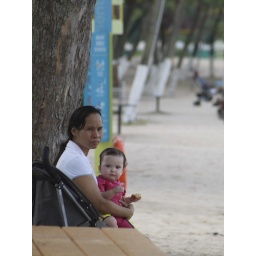
Maid with a baby girl by the beach